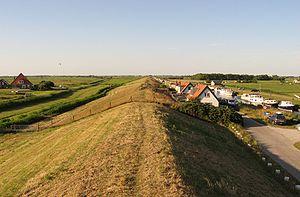
La Hondsbossche Zeewering ou digue marine Hondsbossche, est une digue constituée de sable. Elle est longue de 5,5 km et se situe près de Petten dans la province de la Hollande-Septentrionale.